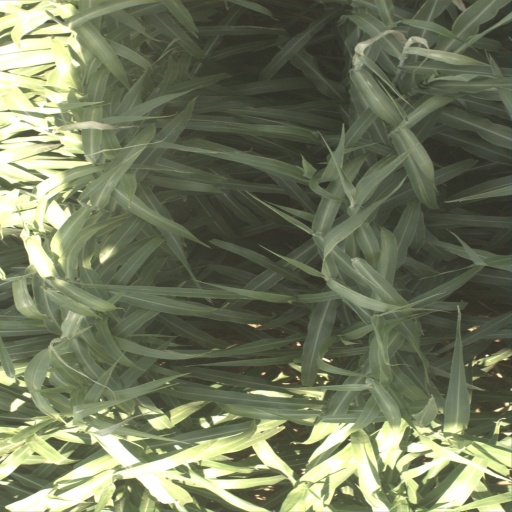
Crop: sorghum